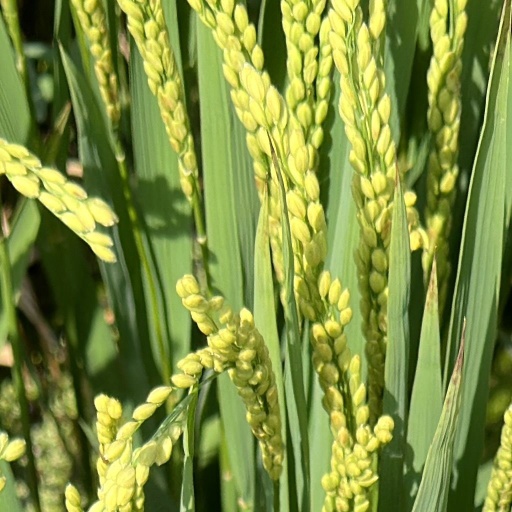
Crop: rice